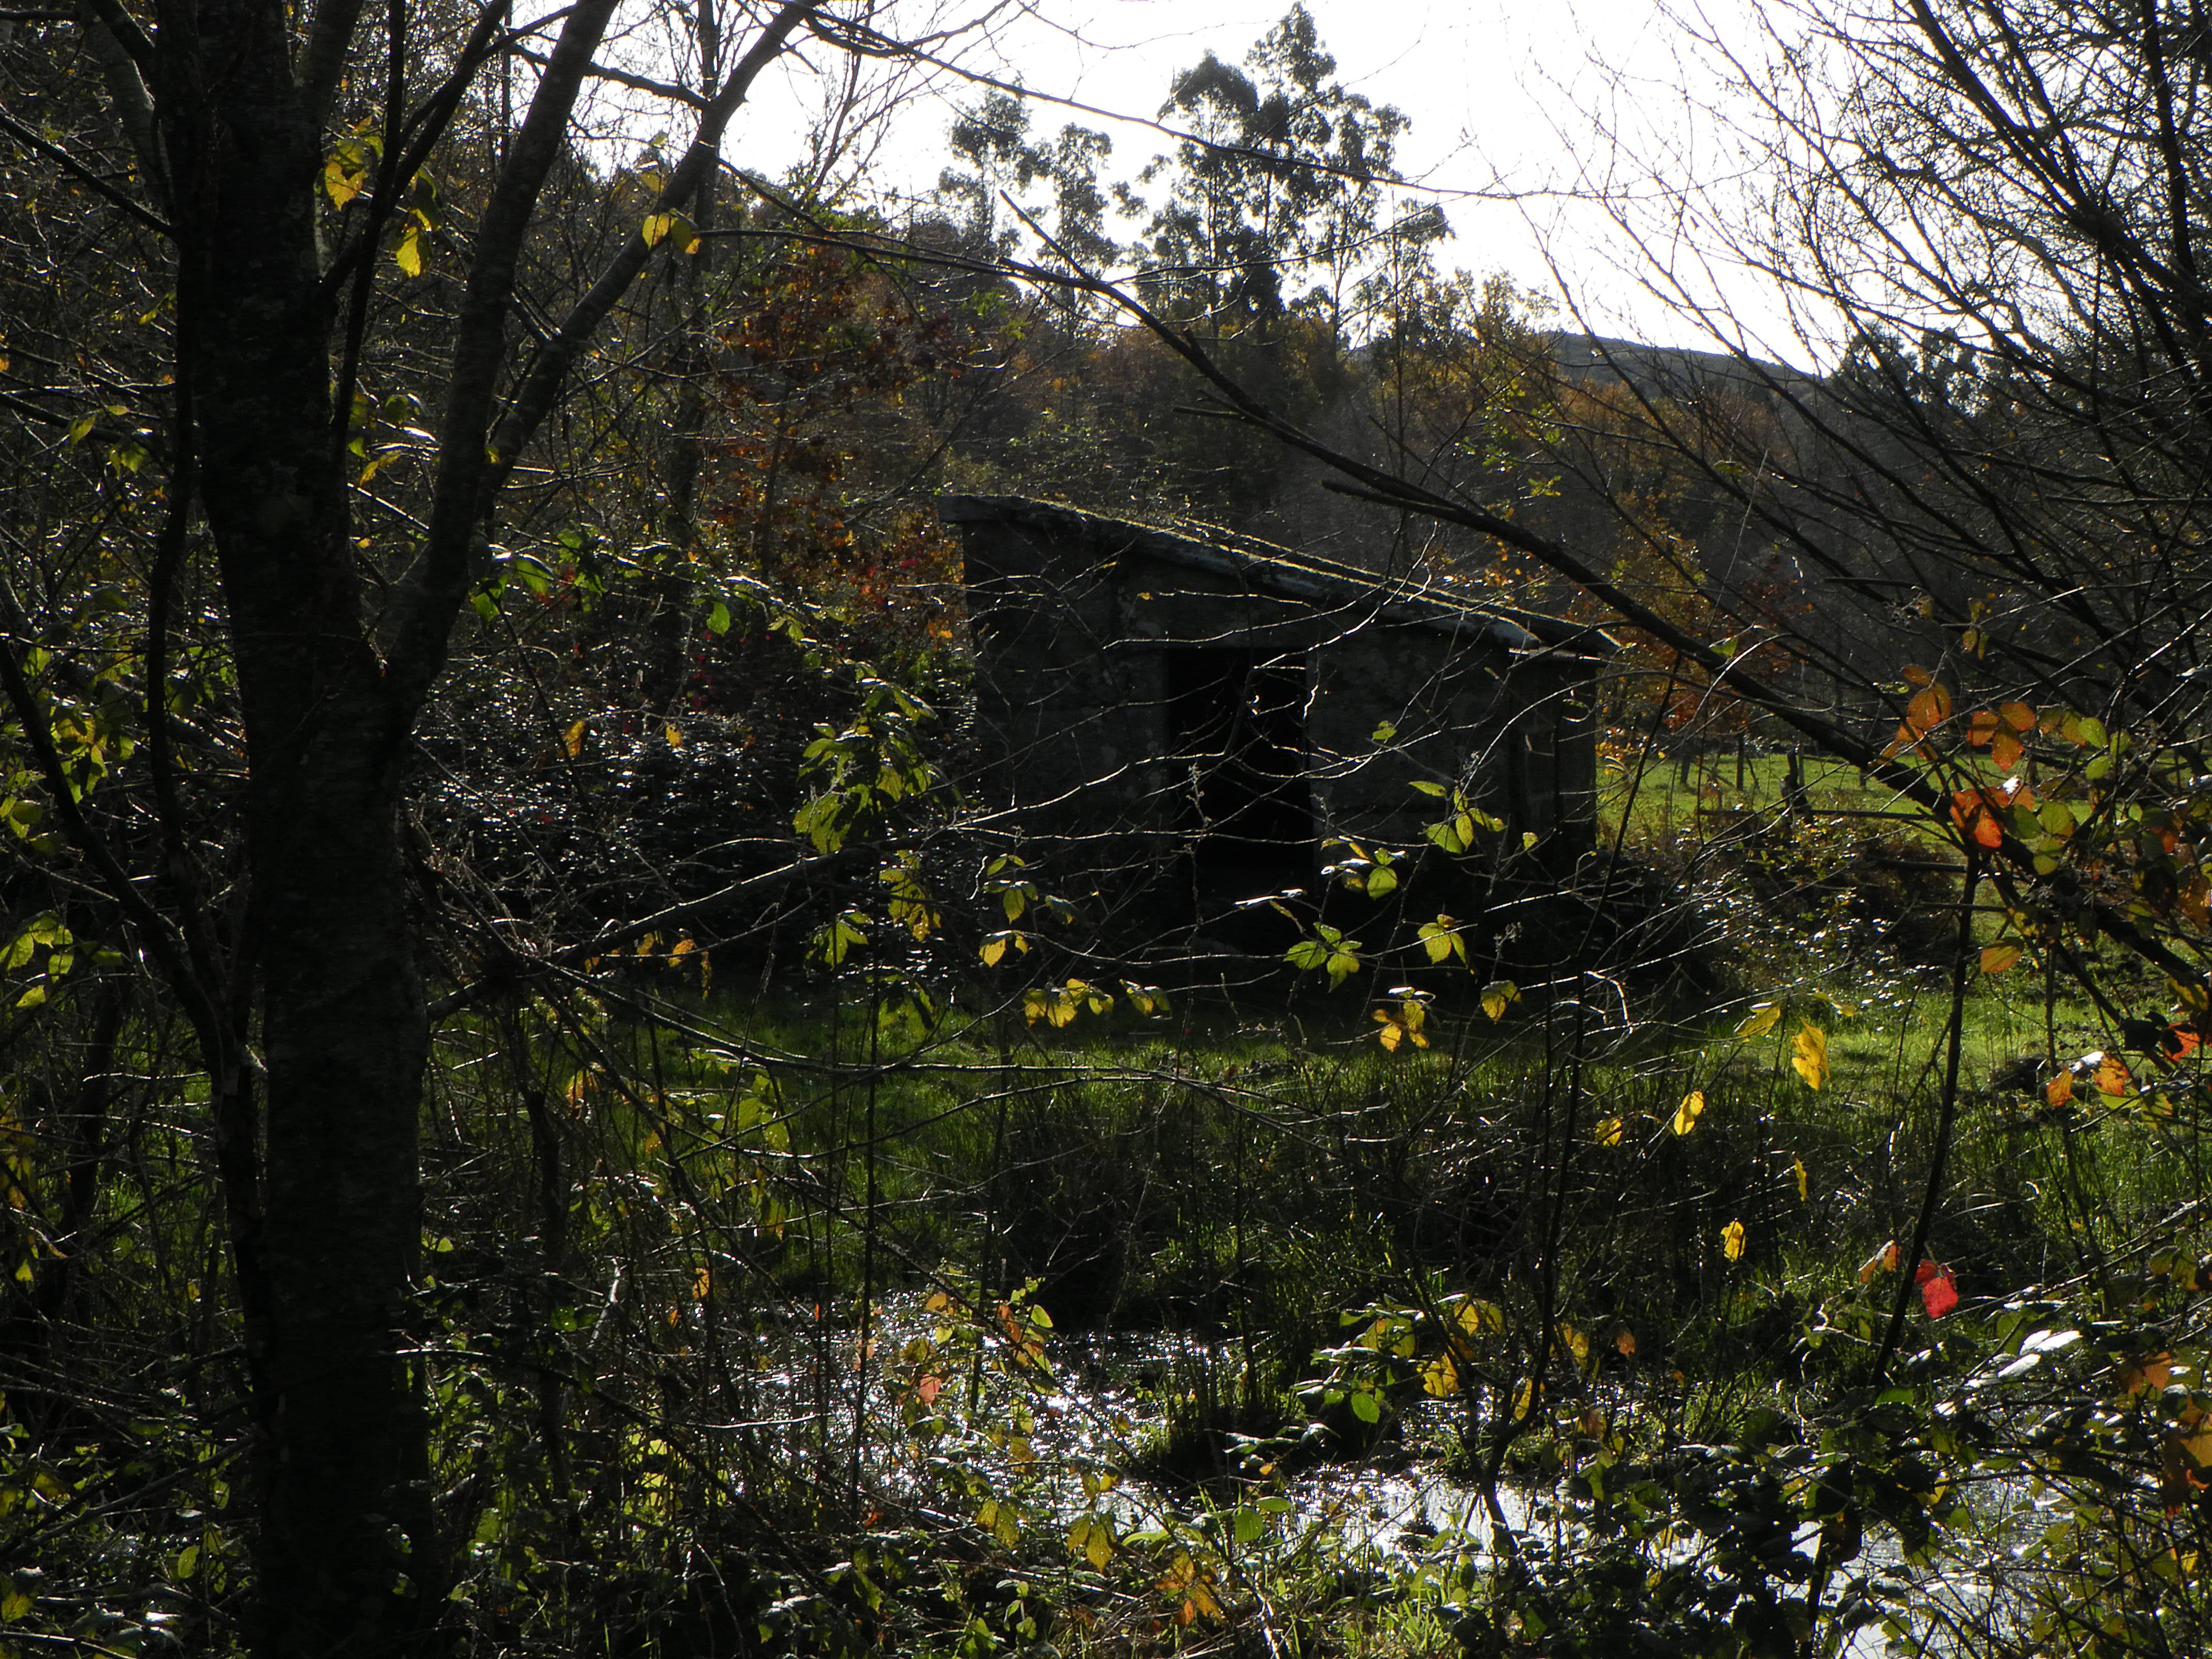
tree, nature, forest, wilderness, branch, trail, sunlight, leaf, flower, autumn, botany, garden, flora, season, spain, galicia, pontevedra, woodland, habitat, espana, ggl1, alama, rural area, riobarberia, natural environment, woody plant